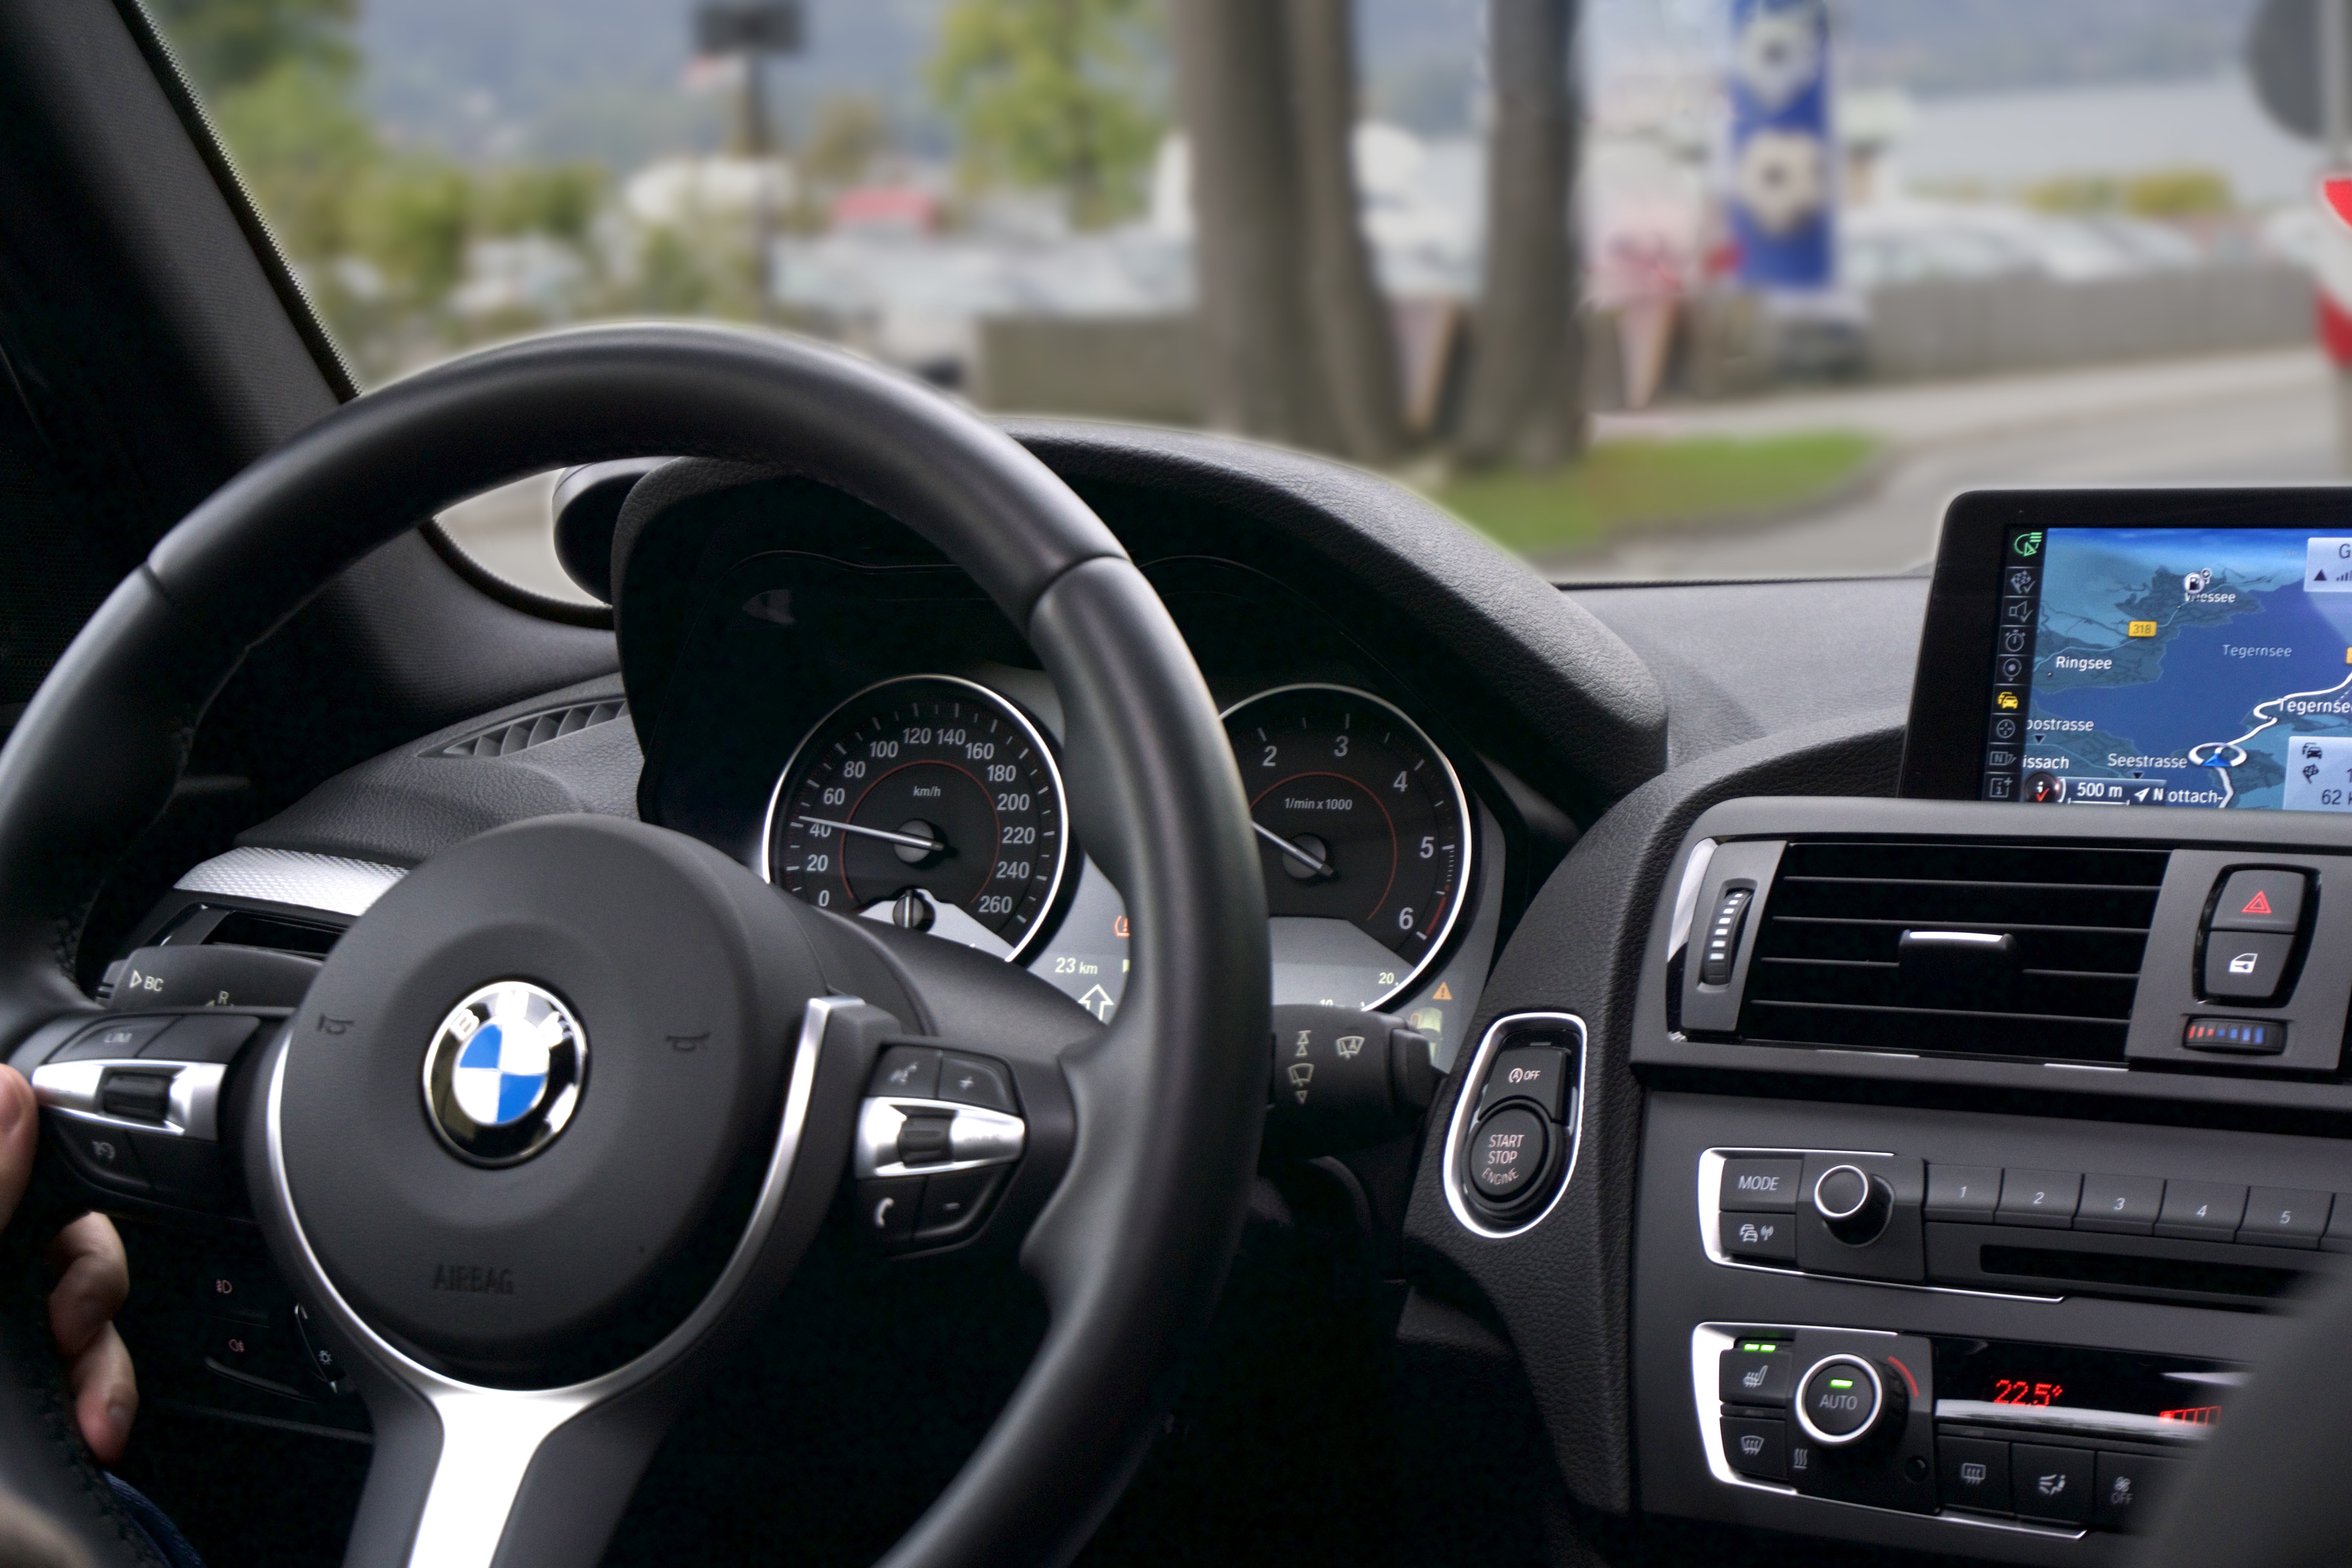
car, wheel, interior, driving, vehicle, steering wheel, route, speedometer, tachometer, sports car, navigation, bmw, speedo, sport utility vehicle, land vehicle, automobile make, automotive exterior, automotive design, luxury vehicle, executive car, sports sedan, personal luxury car, crossover suv, bmw x5, bmw x5 e53, bmw m6, bmw x3